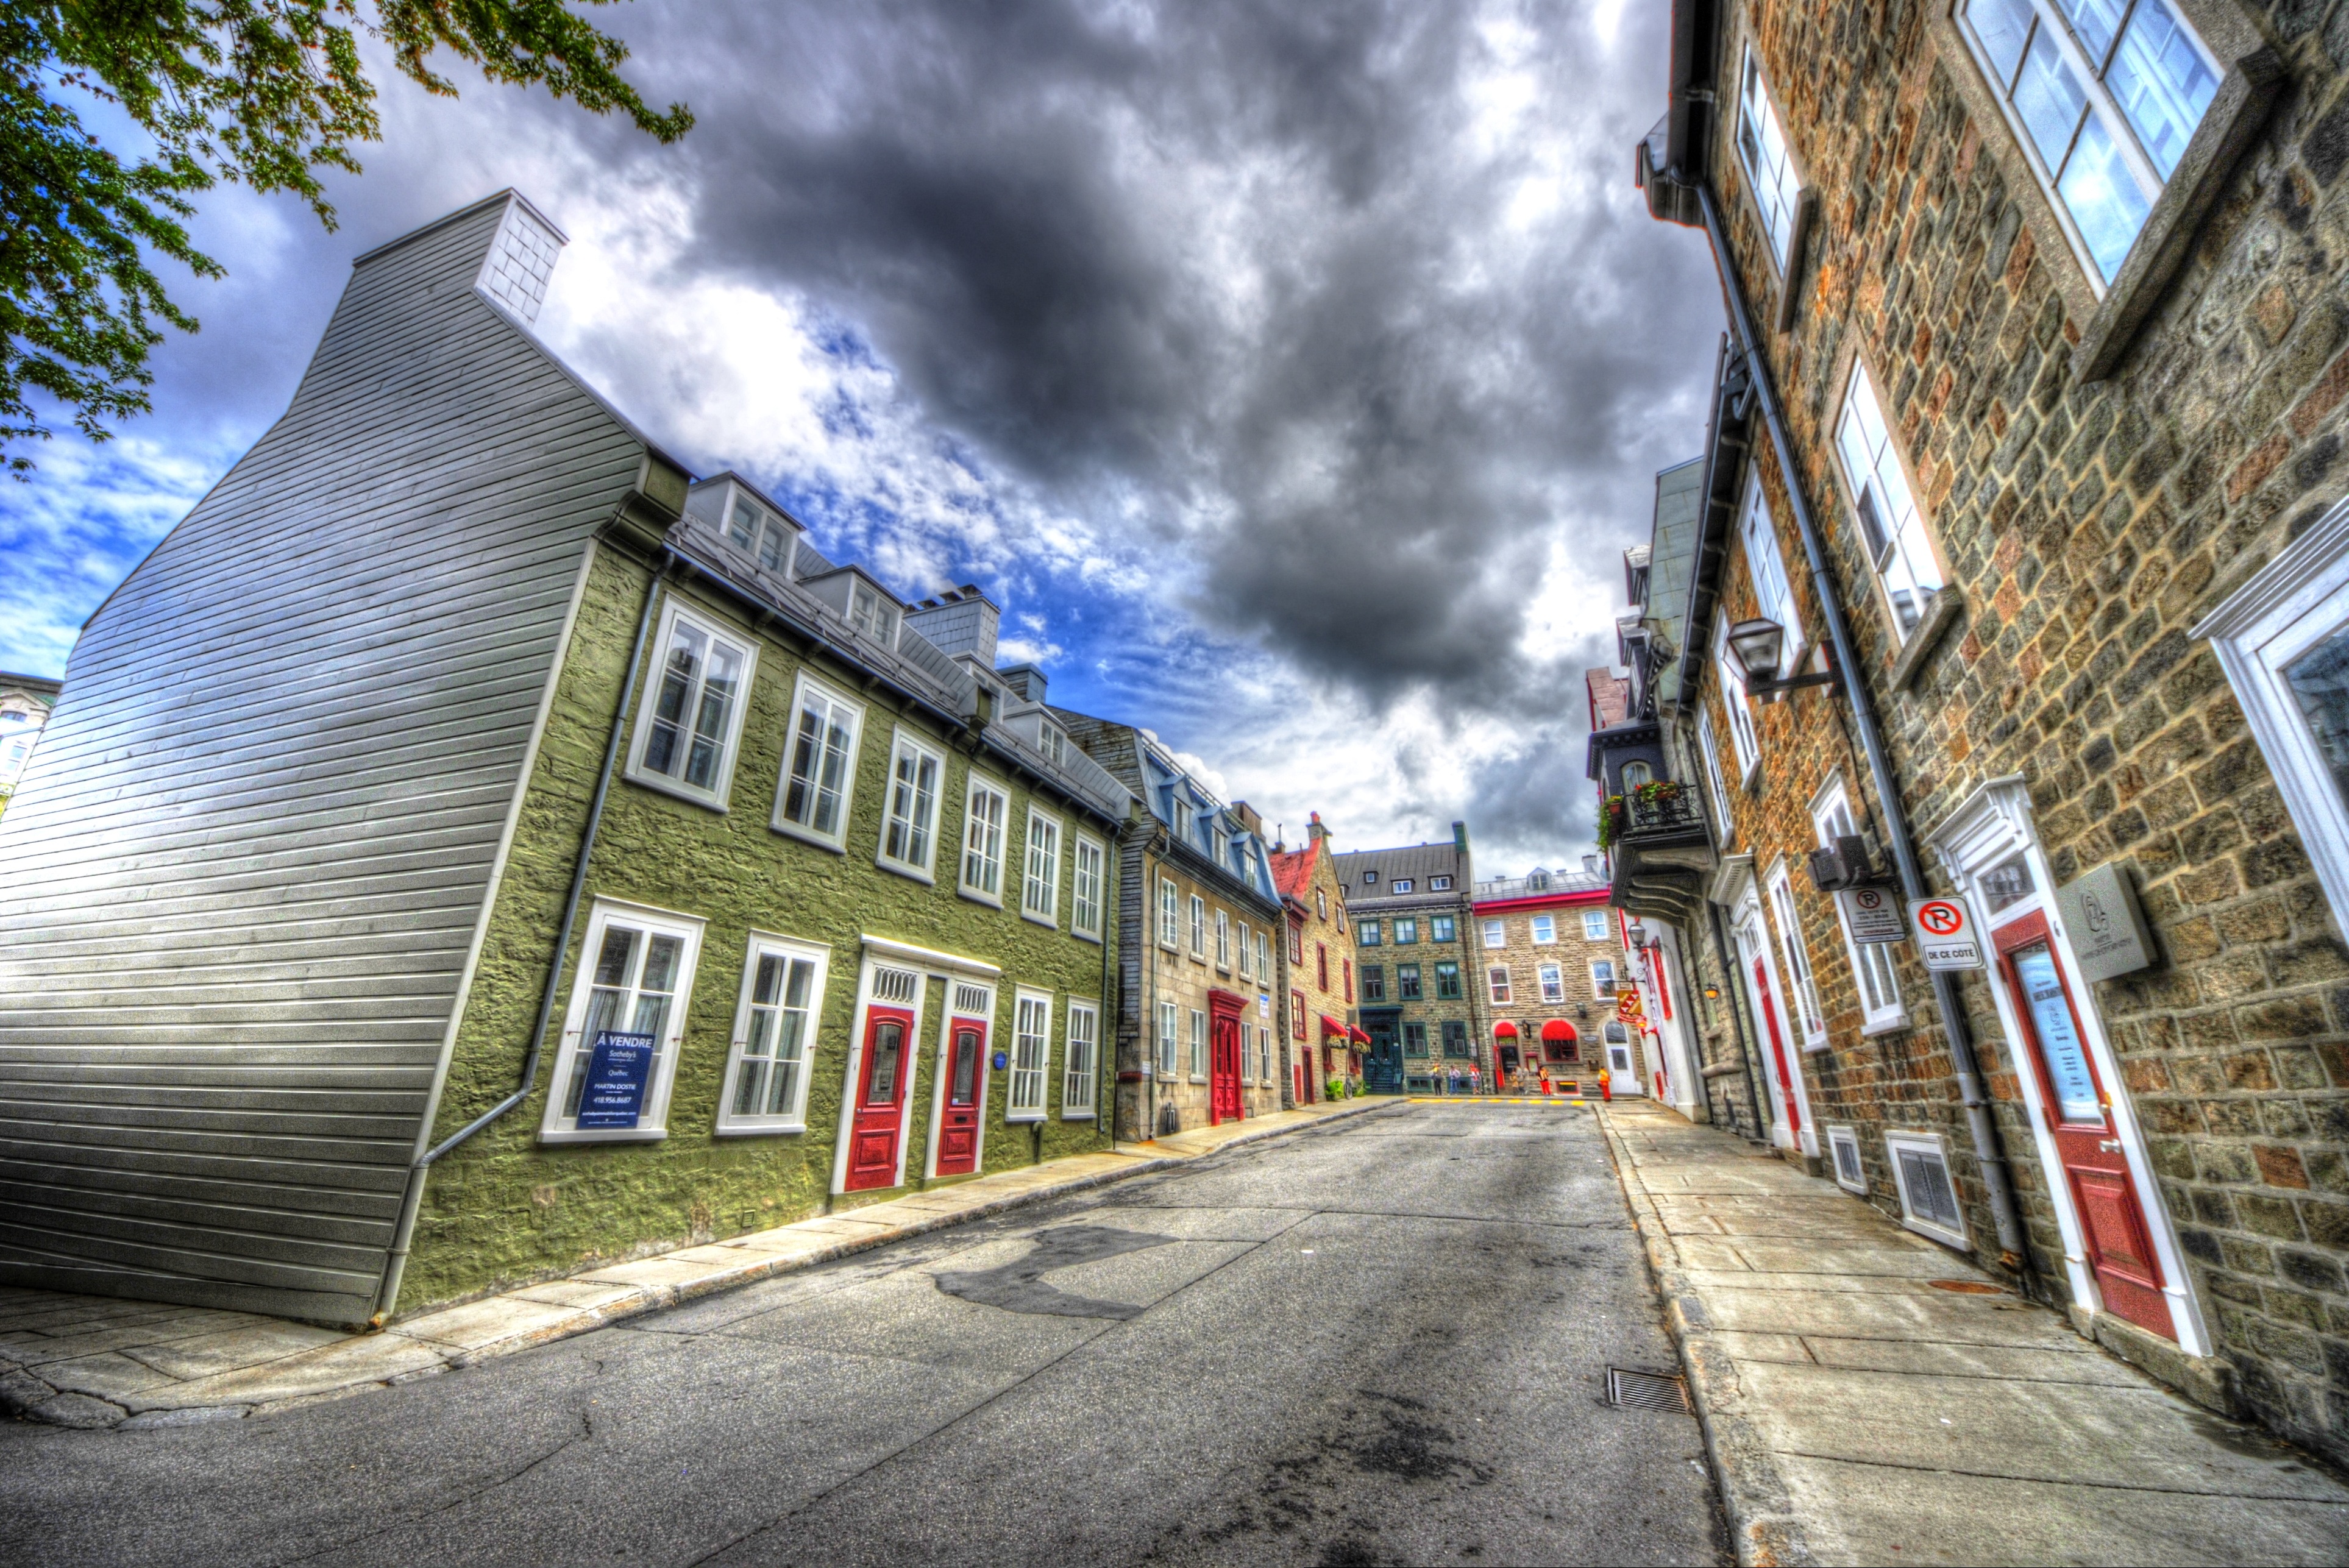
architecture, road, street, house, town, alley, city, cityscape, downtown, travel, suburb, america, facade, lane, waterway, canada, infrastructure, quebec, neighbourhood, urban area, residential area, human settlement